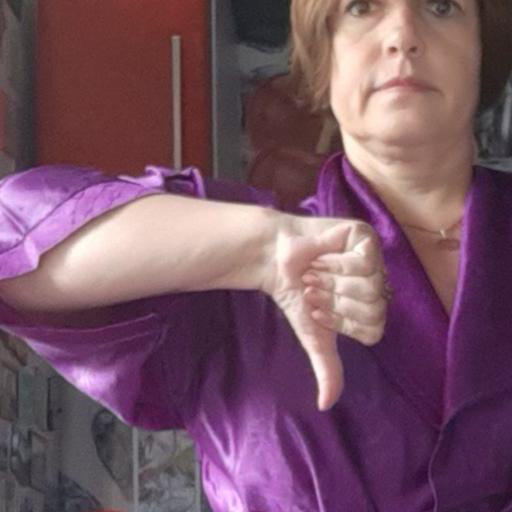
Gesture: dislike